USS Confederacy

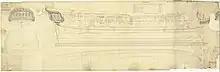
"Confederacy", captured and drawn in 1781

The Royal Navy sent her to England, under the command of Captain James Cumming. He paid her off in September 1781. She was never commissioned and was docked on 18 November 1781 at Woolwich. She was broken up there in March 1782.